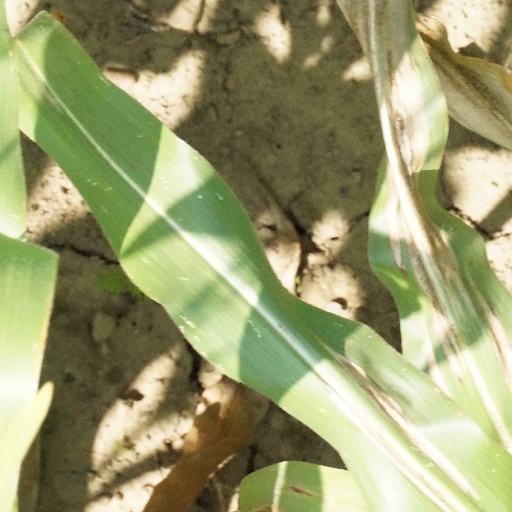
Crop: maize; corn